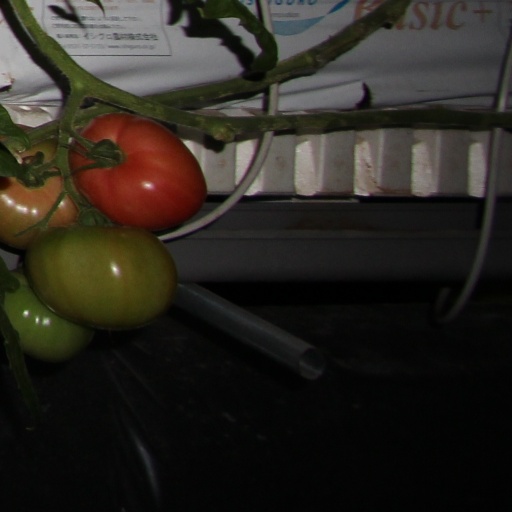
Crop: tomato